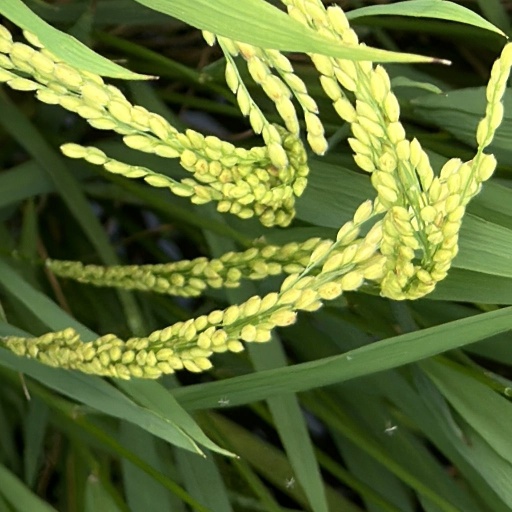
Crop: rice